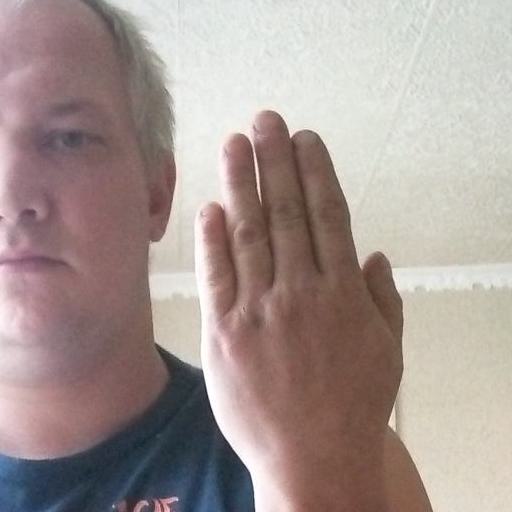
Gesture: stop_inverted